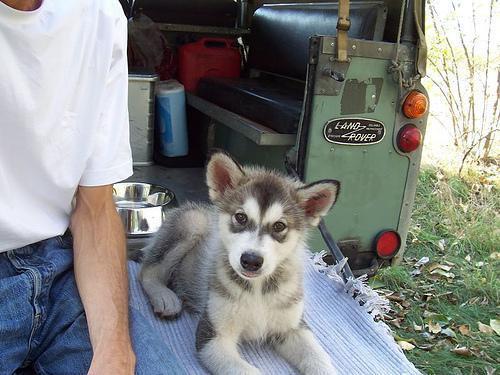
malamute